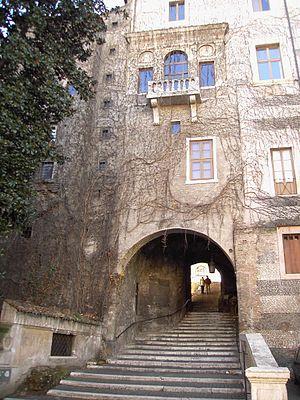
"Les tours de Rome sont des constructions anciennes emblématiques de l'époque médiévale de la ville de Rome. Elles sont caractéristiques de la puissance et de la domination de plusieurs familles nobles, en particulier dans la période entre 900 et 1300. À l'époque on en comptait plus de 300, ce qui valait à la cité de surnom de ""Roma turrita"".